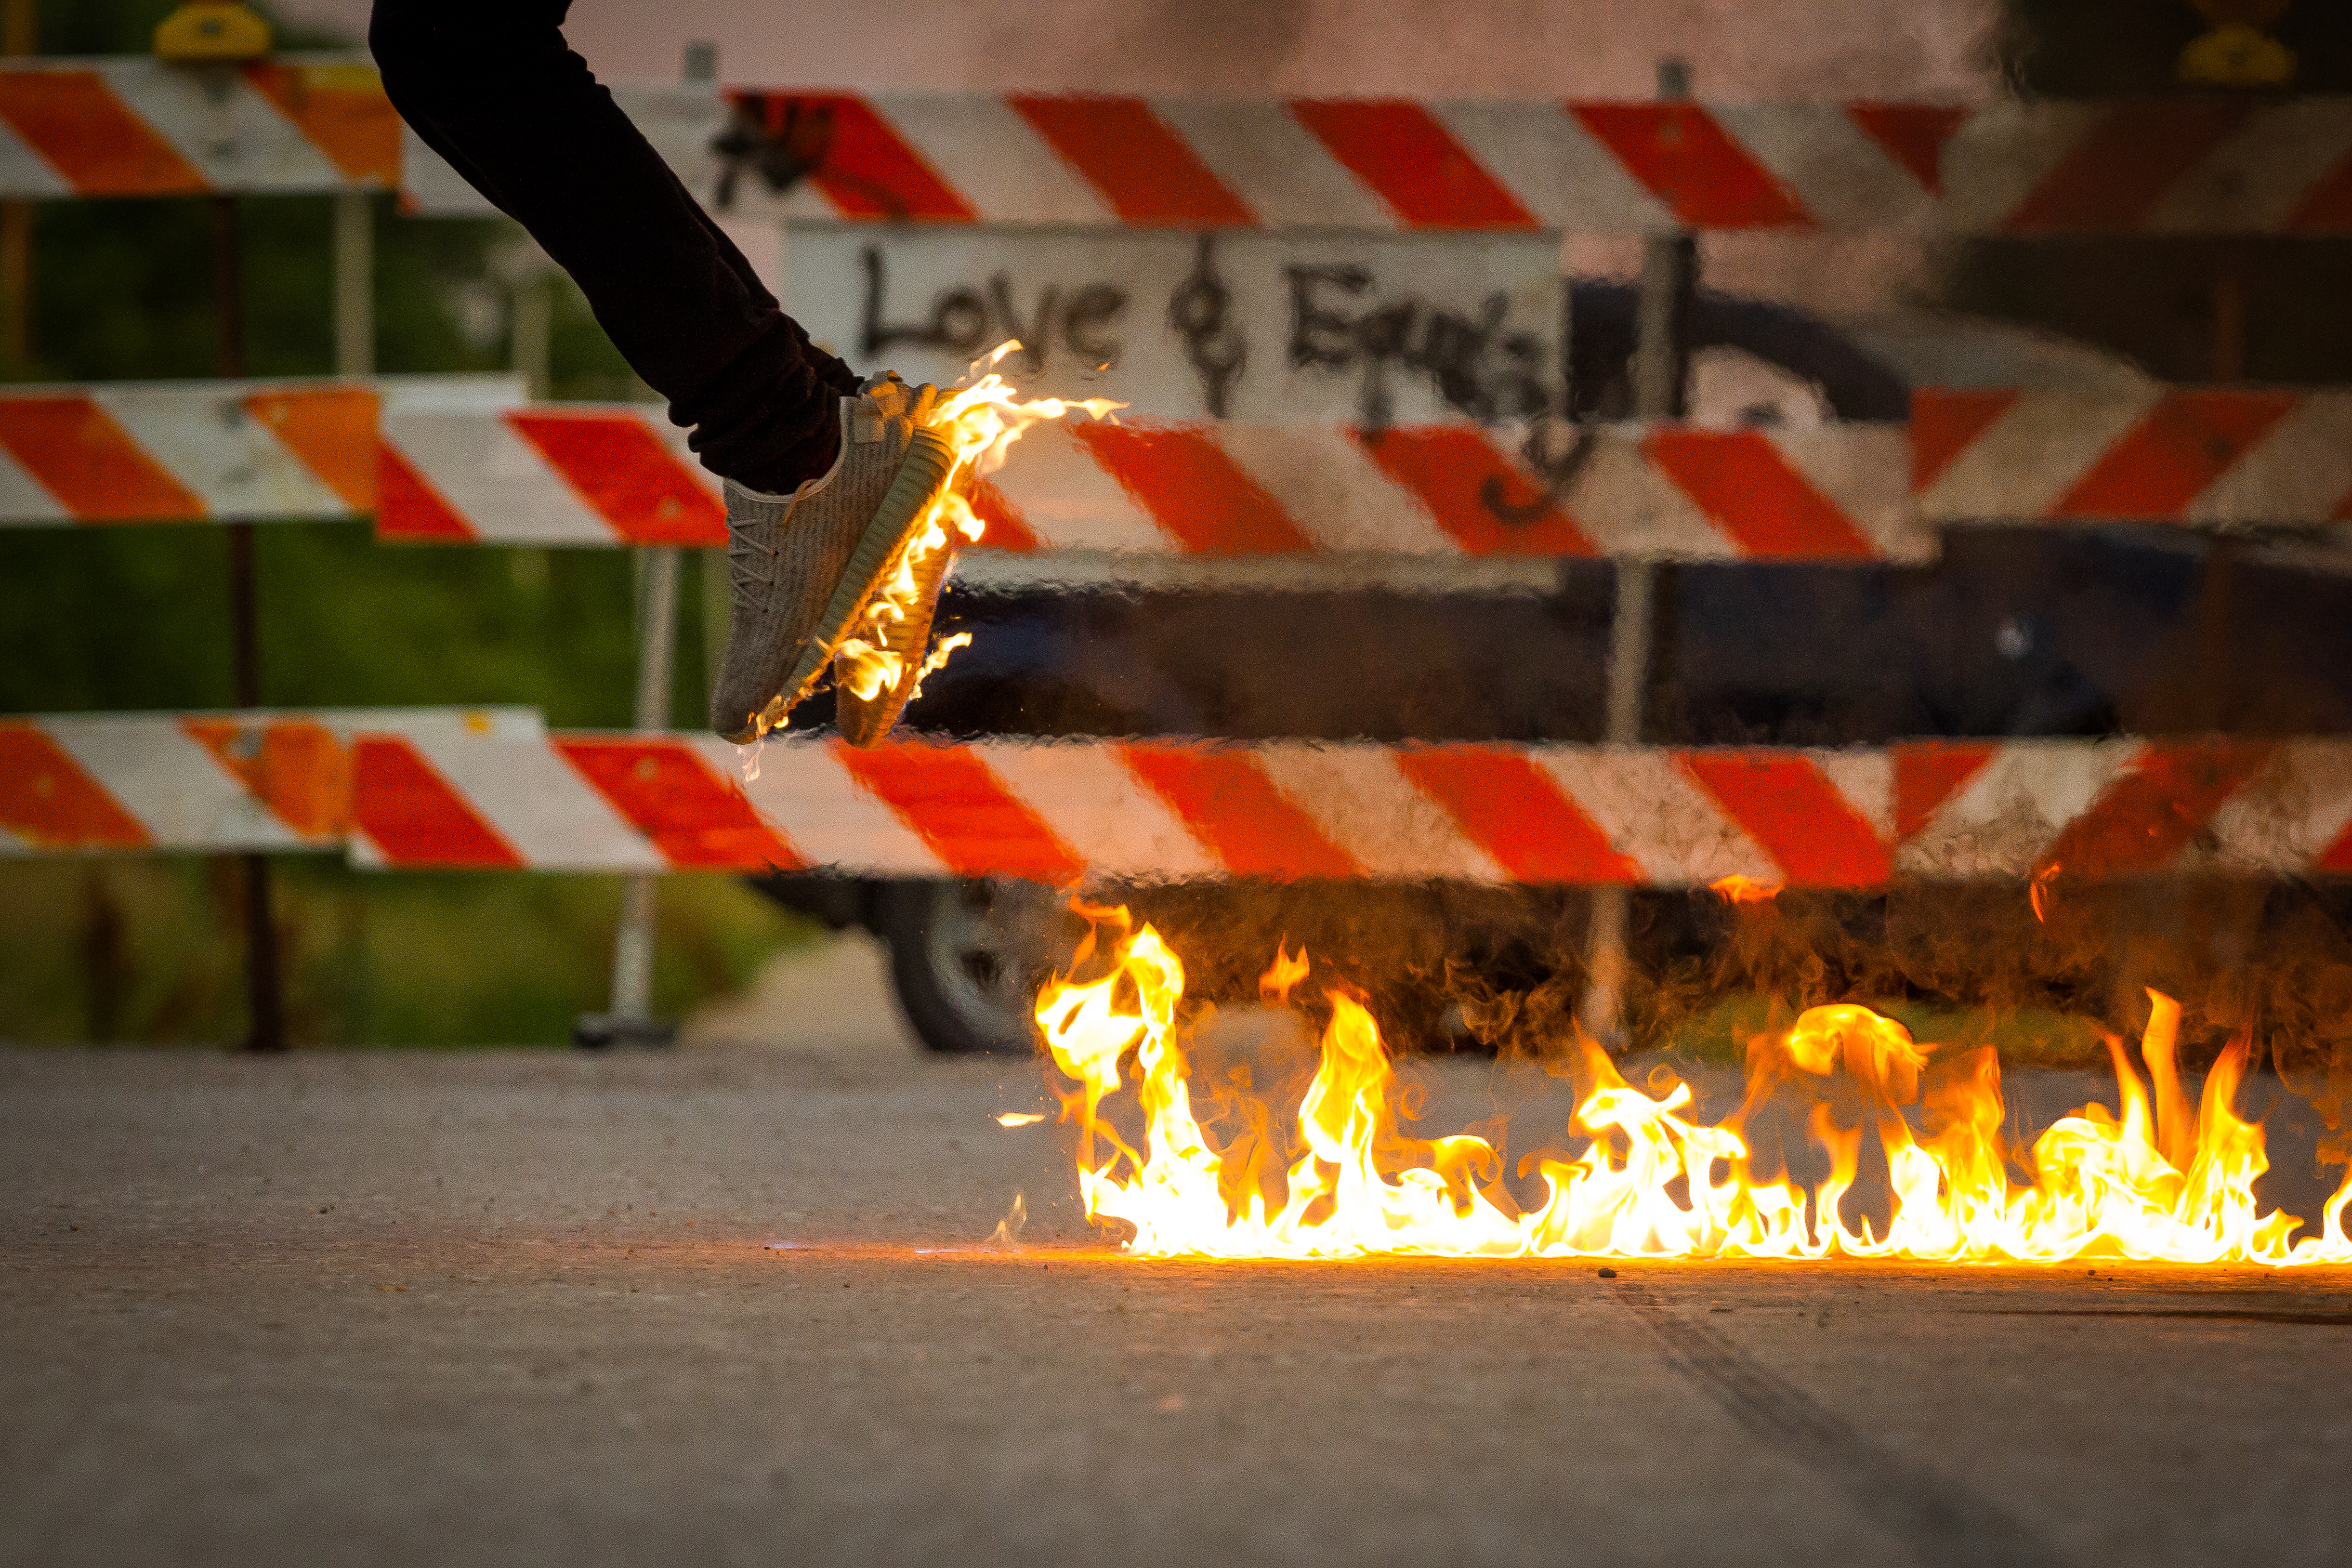
light, feet, red, color, flame, yellow, burnt, burn, shoes, burning, legs